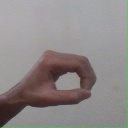
अक्षर: औ